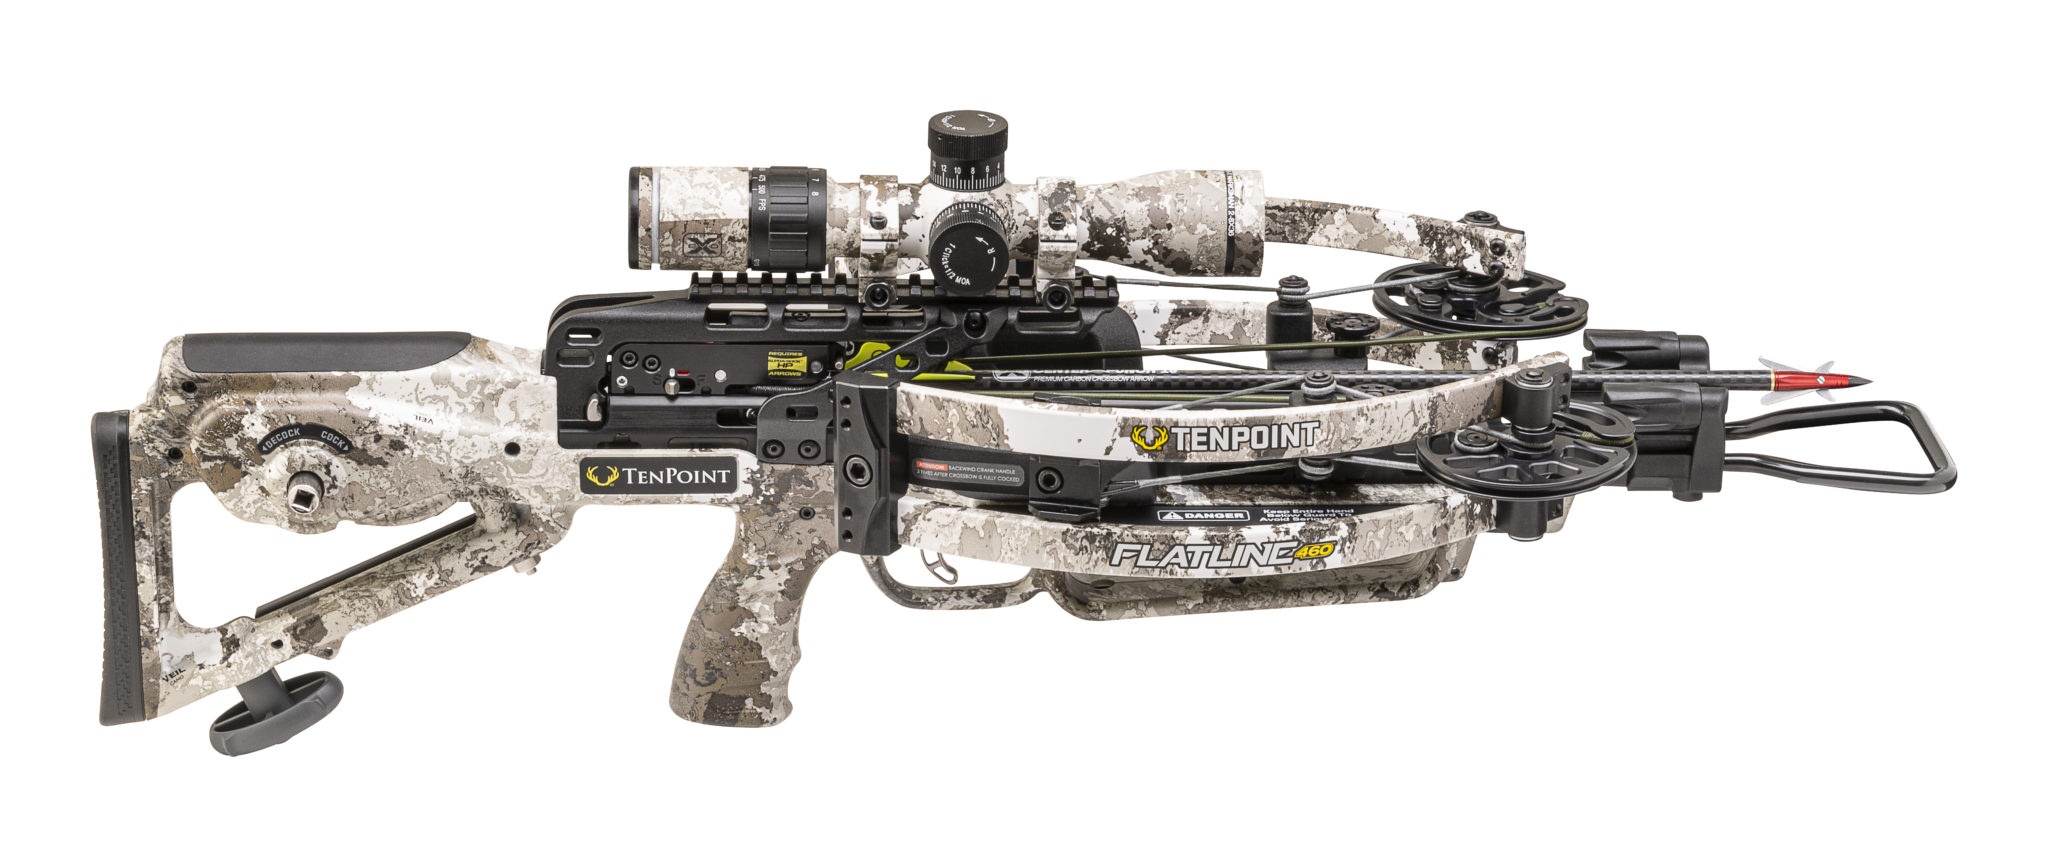
TenPoint Flatline 460 Crossbow Package, Veil Alpine, Evo-X Marksman Scope, ACUslide
Meet the Fastest Compact Crossbow Ever, the Flatline 460. Carry Less. Hit Harder. Shoot Flatter. Designed for the hardcore hunter who wants a smaller footprint to maximize shooting opportunities, but isn’t willing to sacrifice speed or accuracy, the Flatline shoots a blistering 460 feet-per-second and delivers unrivaled long-range accuracy. Get the most with the fastest crossbow in the industry! Equipped with a 100-yard scope, the Flatline 460 maximizes accuracy and durability with NEW Scope Struts and a longer dovetail that increase strength by 80-percent. This combination provides a rock-solid foundation for your scope to deliver long-range accuracy and “bulletproof” in-the-field durability. The NEW longer dovetail allows for more scope adjustments, heavier scope options, and provides the strength of a full-length rail without the added weight. Featuring a perfectly balanced reverse-draw platform that is unmatched in its ability to produce speed and power, the Flatline 460 is equipped with a 2-stage, zero-creep S1 Trigger that delivers a consistent crisp, 3.5-pound pull. Not only does the Flatline de-cock, it de-cocks safely – separating TenPoint from other crossbows on the market. While other crossbows on the market can be de-cocked, the patented ACUslide on the Flatline 460 eliminates the potential of losing control during de-cocking which can lead to injury or costly bow damage. If your hand innocently slips off the handle, the handle stops in its place. The Flatline 460 will change the way you hunt – giving you the freedom and mobility to go further, while packing a stand or the gear you need to ultimately make you a more successful hunter. Learn more below to see why our crossbow is the best hunting Crossbow package! Crossbow Hunting Package Includes: ACUslide cocking and de-cocking system 100-yard Evo-X Marksman Elite Camo Precision Scope 6-pack of EVO-X CenterPunch 16 Premium Carbon Crossbow Arrows (.001” straightness, 400-grains) Integrated String Stop System Quiver Sentry Bowhanger Bubble Level
Brand: TenPoint
Category: Sporting Goods > Outdoor Recreation > Hunting & Shooting > Archery > Bows & Crossbows > Crossbows